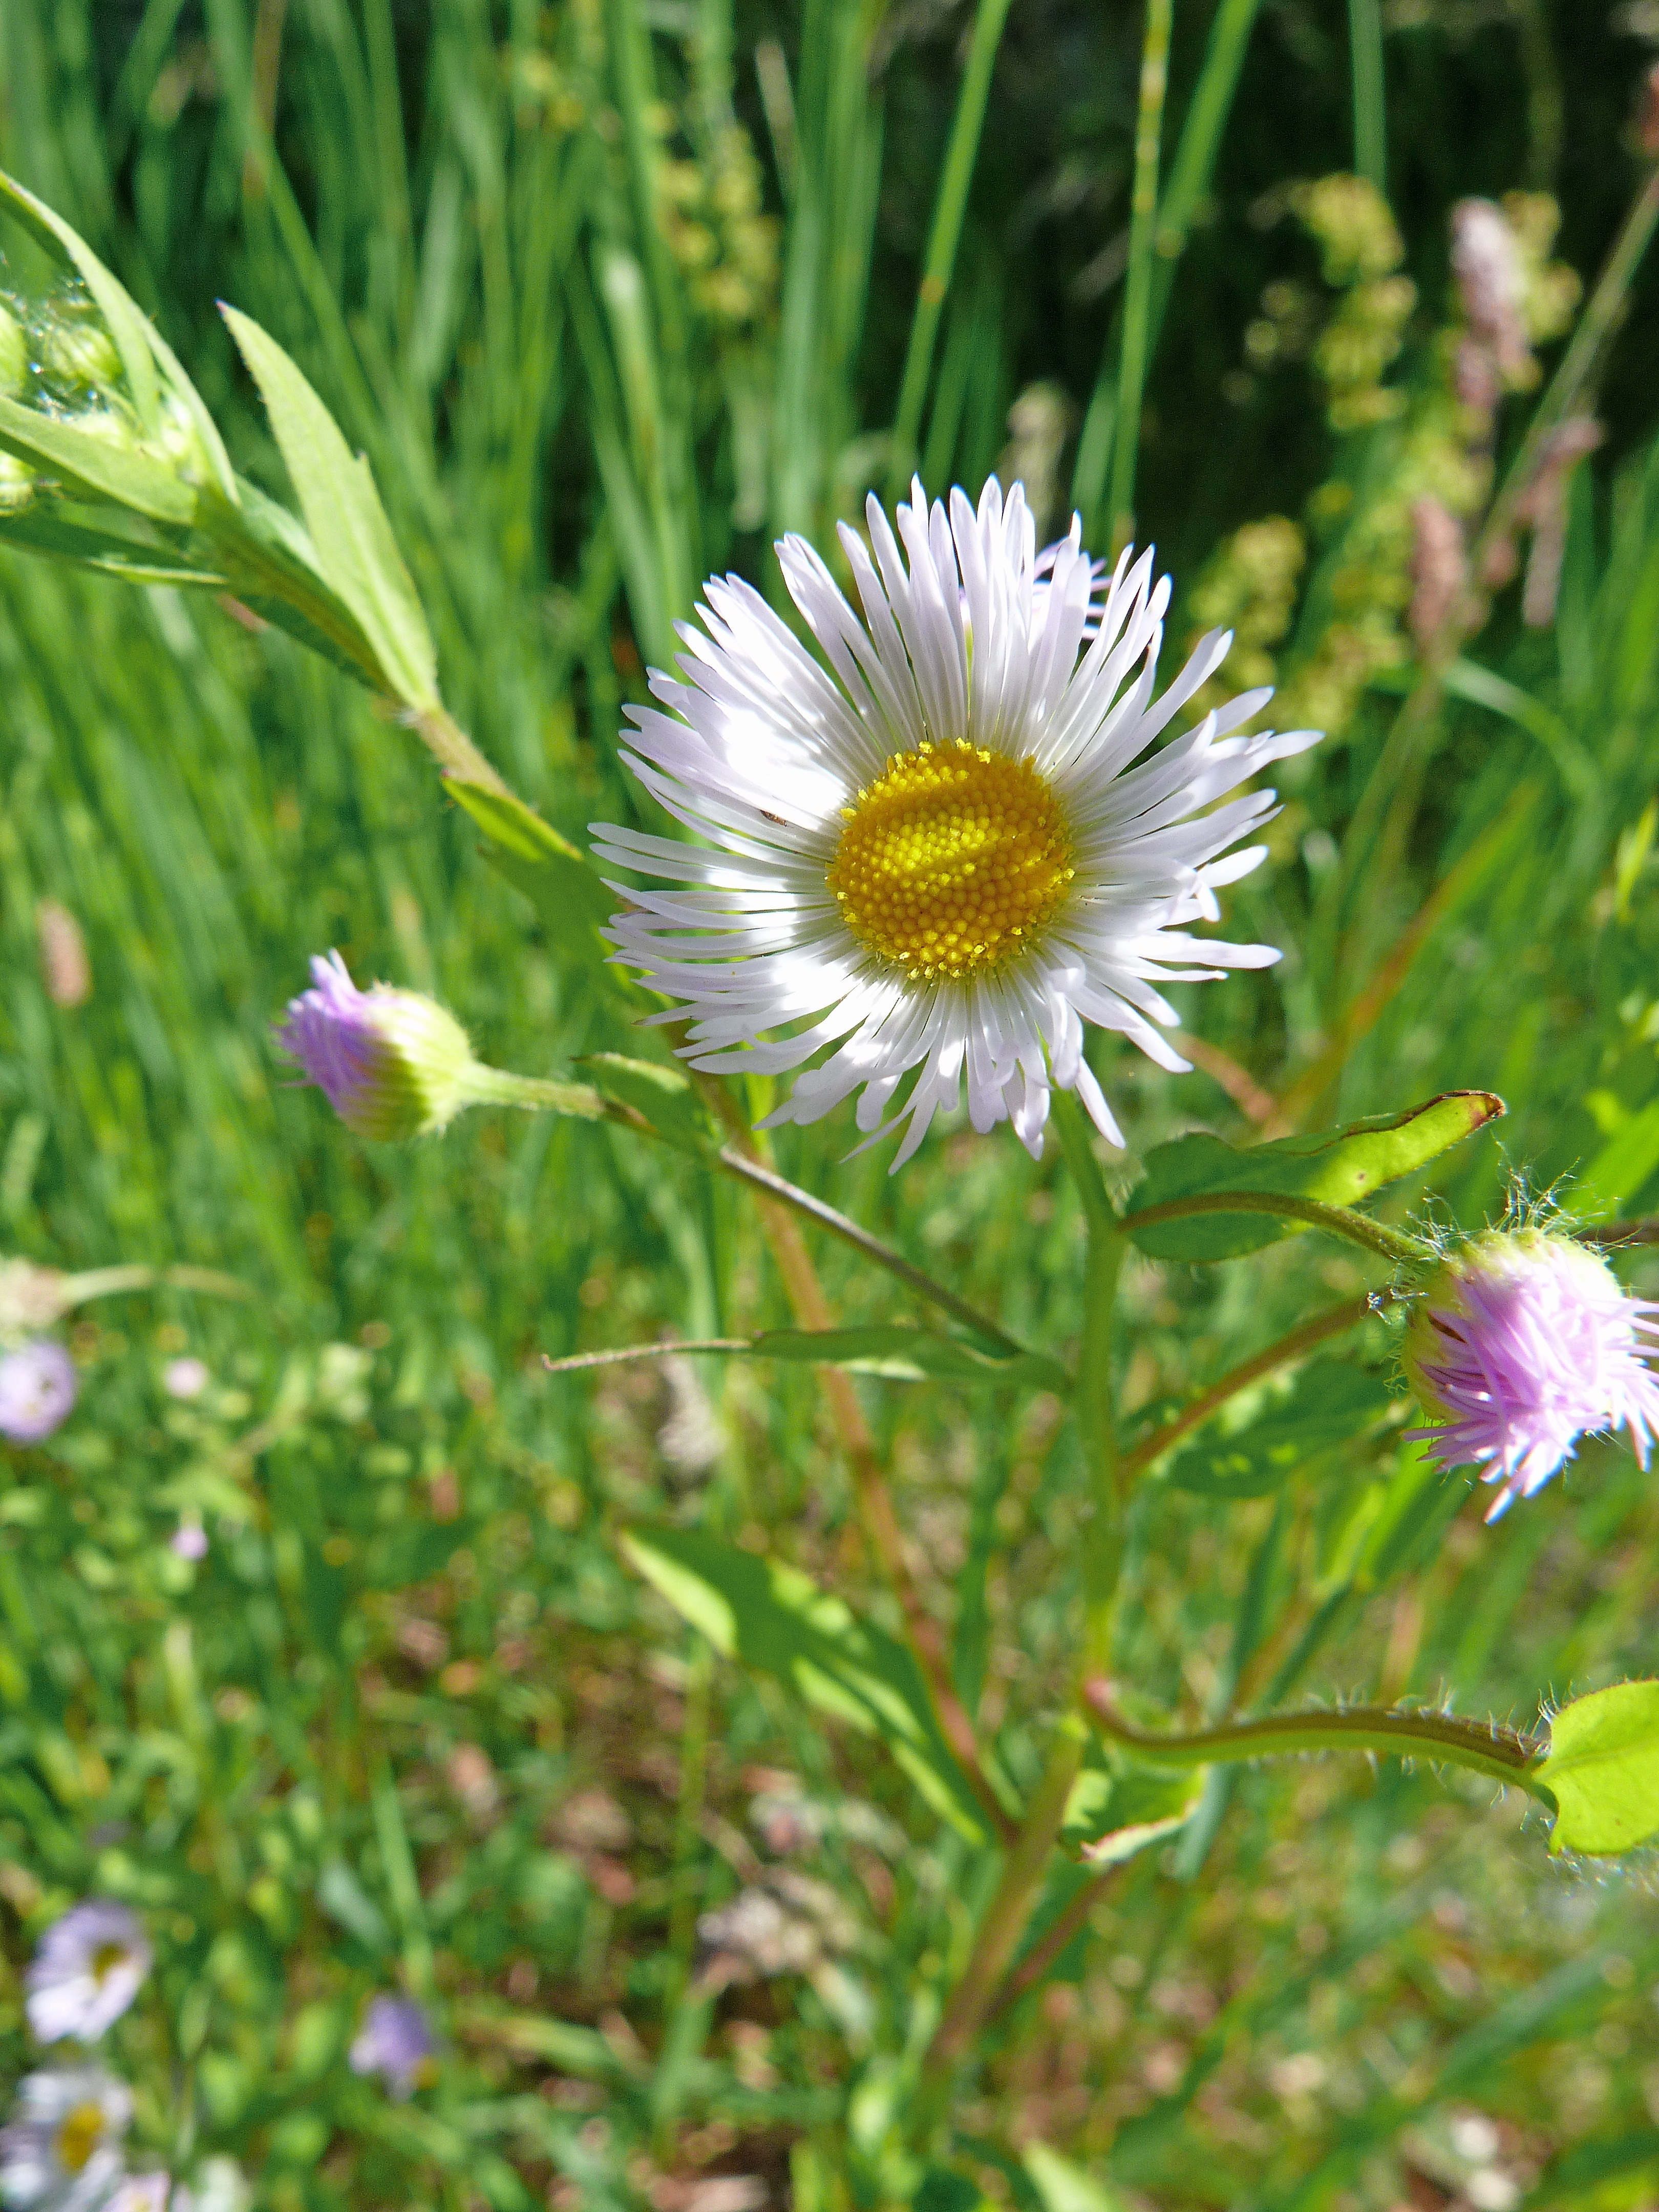
nature, grass, plant, white, field, meadow, prairie, flower, daisy, spring, herb, macro, botany, flora, wildflower, flowers, fields, aster, flowering plant, daisy family, oxeye daisy, annual plant, land plant, chamaemelum nobile